Goniopora columna

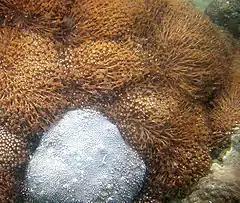
Colonies of "Goniopora columna" in Thailandia

This species develops hemispherical or irregular columnar mound shaped colonies with a neat appearance and dead basal parts. The color of the polips may be yellow, brown or green, usually with different color in the oral discs.